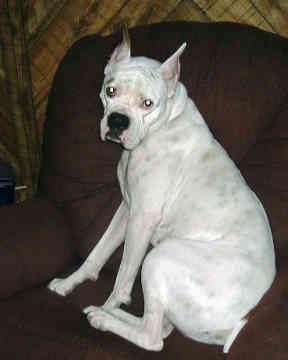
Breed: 225-n000082-boxer